Carole Migden

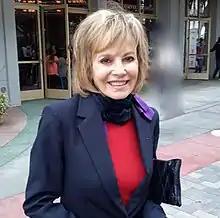
Senator Carole Migden at the 2016 Los Angeles International Film Festival for the premiere of the Political Animals documentary

Carole Migden (born August 14, 1948, in New York City) is an American politician from San Francisco who represented the third district of the California State Senate from 2004 to 2008 and the 13th district of the California State Assembly from 1996 to 2002. She is the state's second openly lesbian legislator.